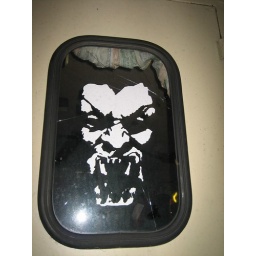
Window in the bar car